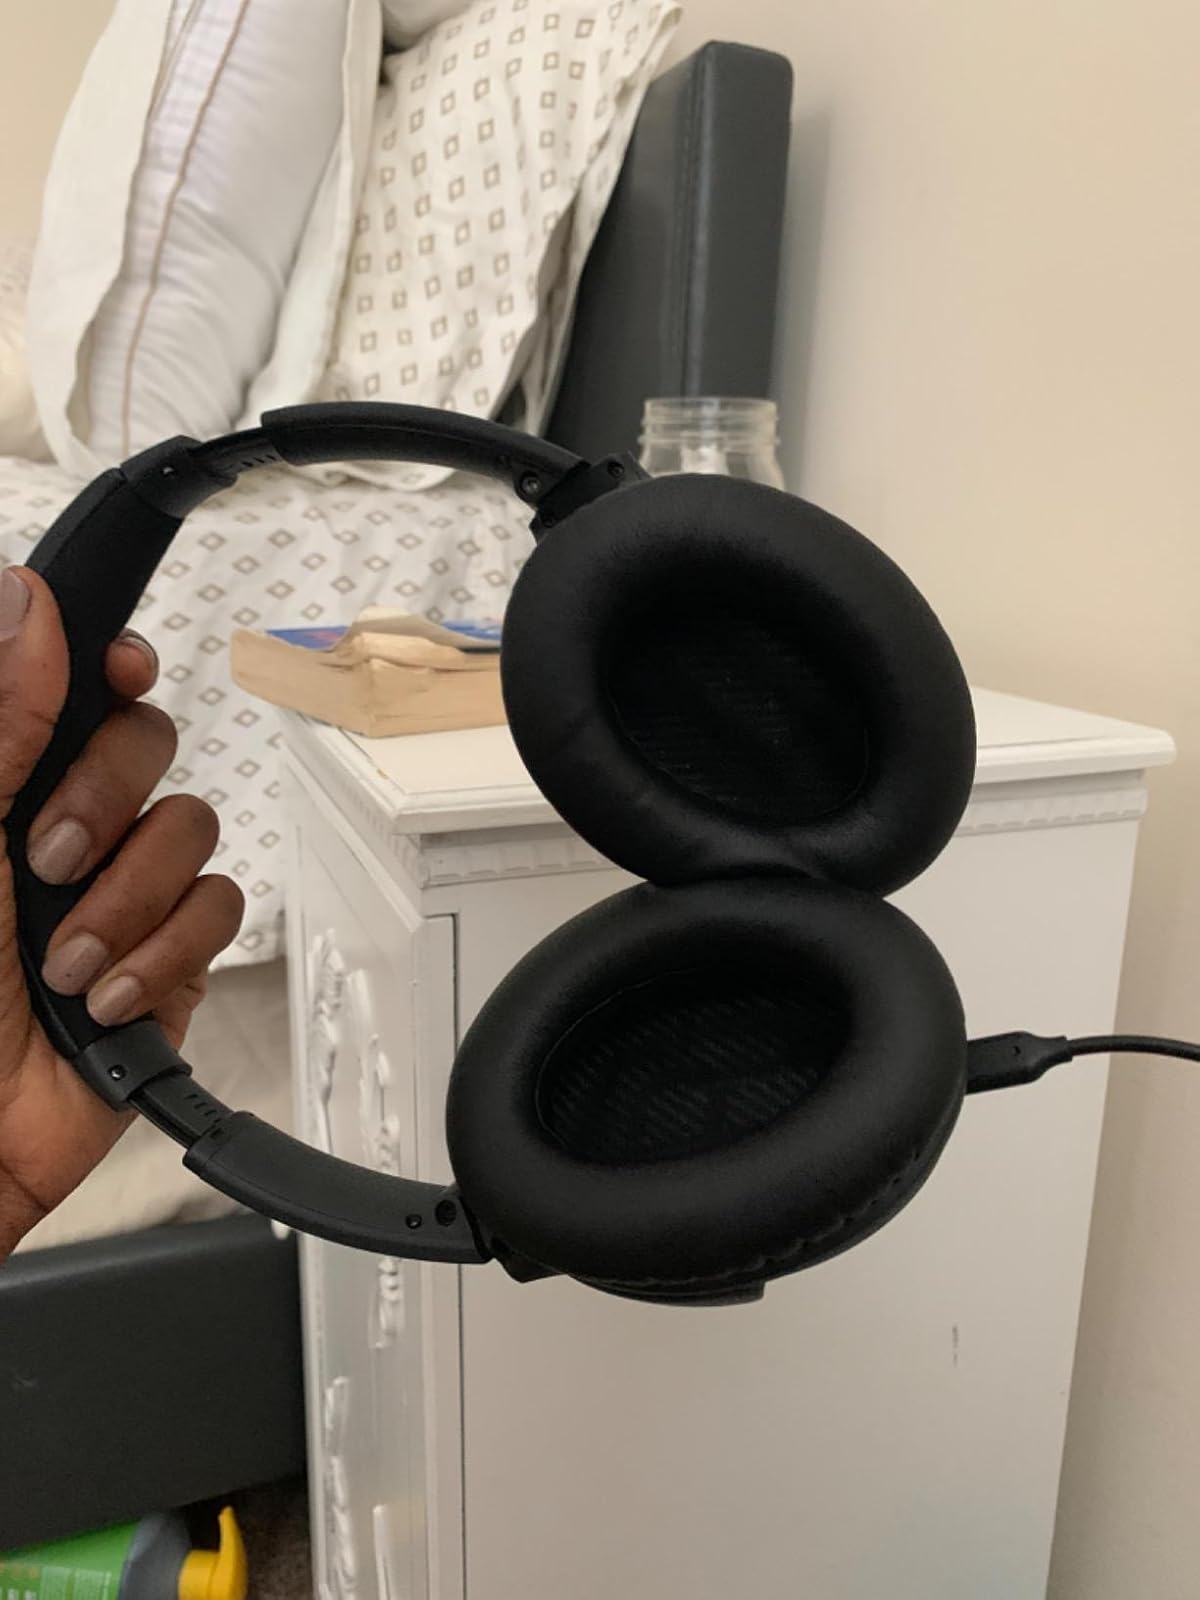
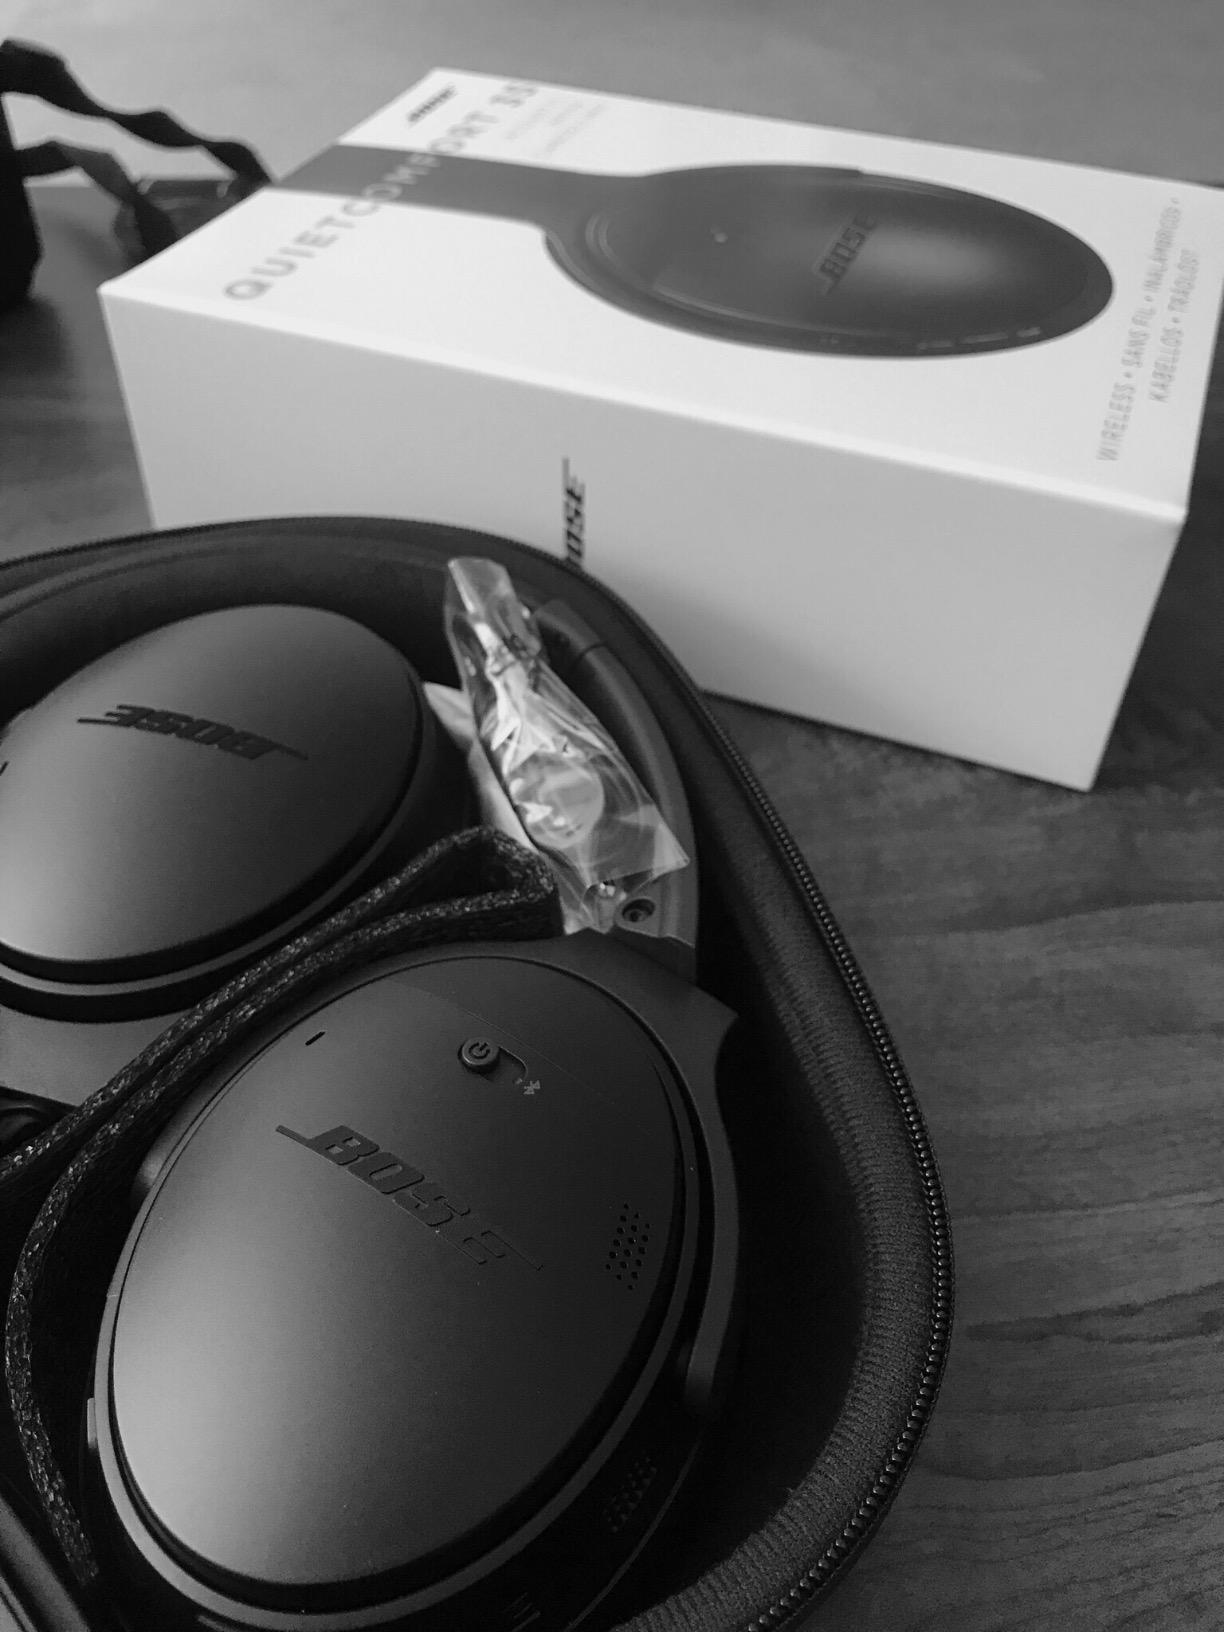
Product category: headphones
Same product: yes